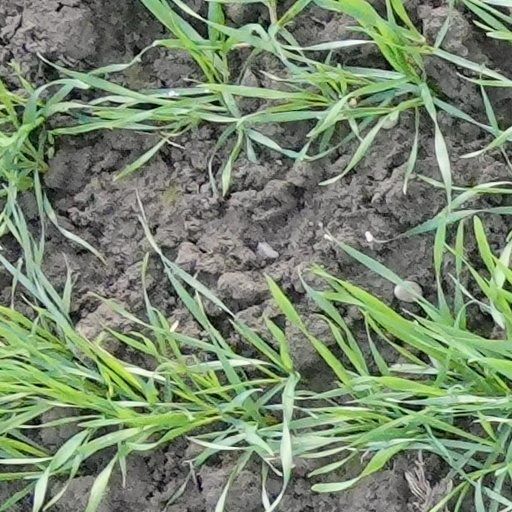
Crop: wheat